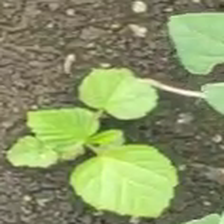
Weed species: Little_Mallow(Malva parviflora)